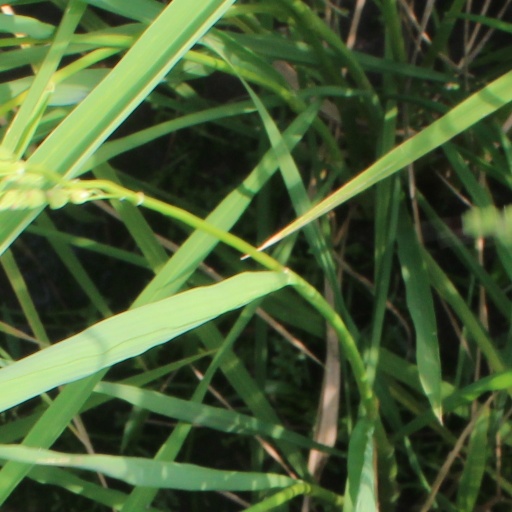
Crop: rice